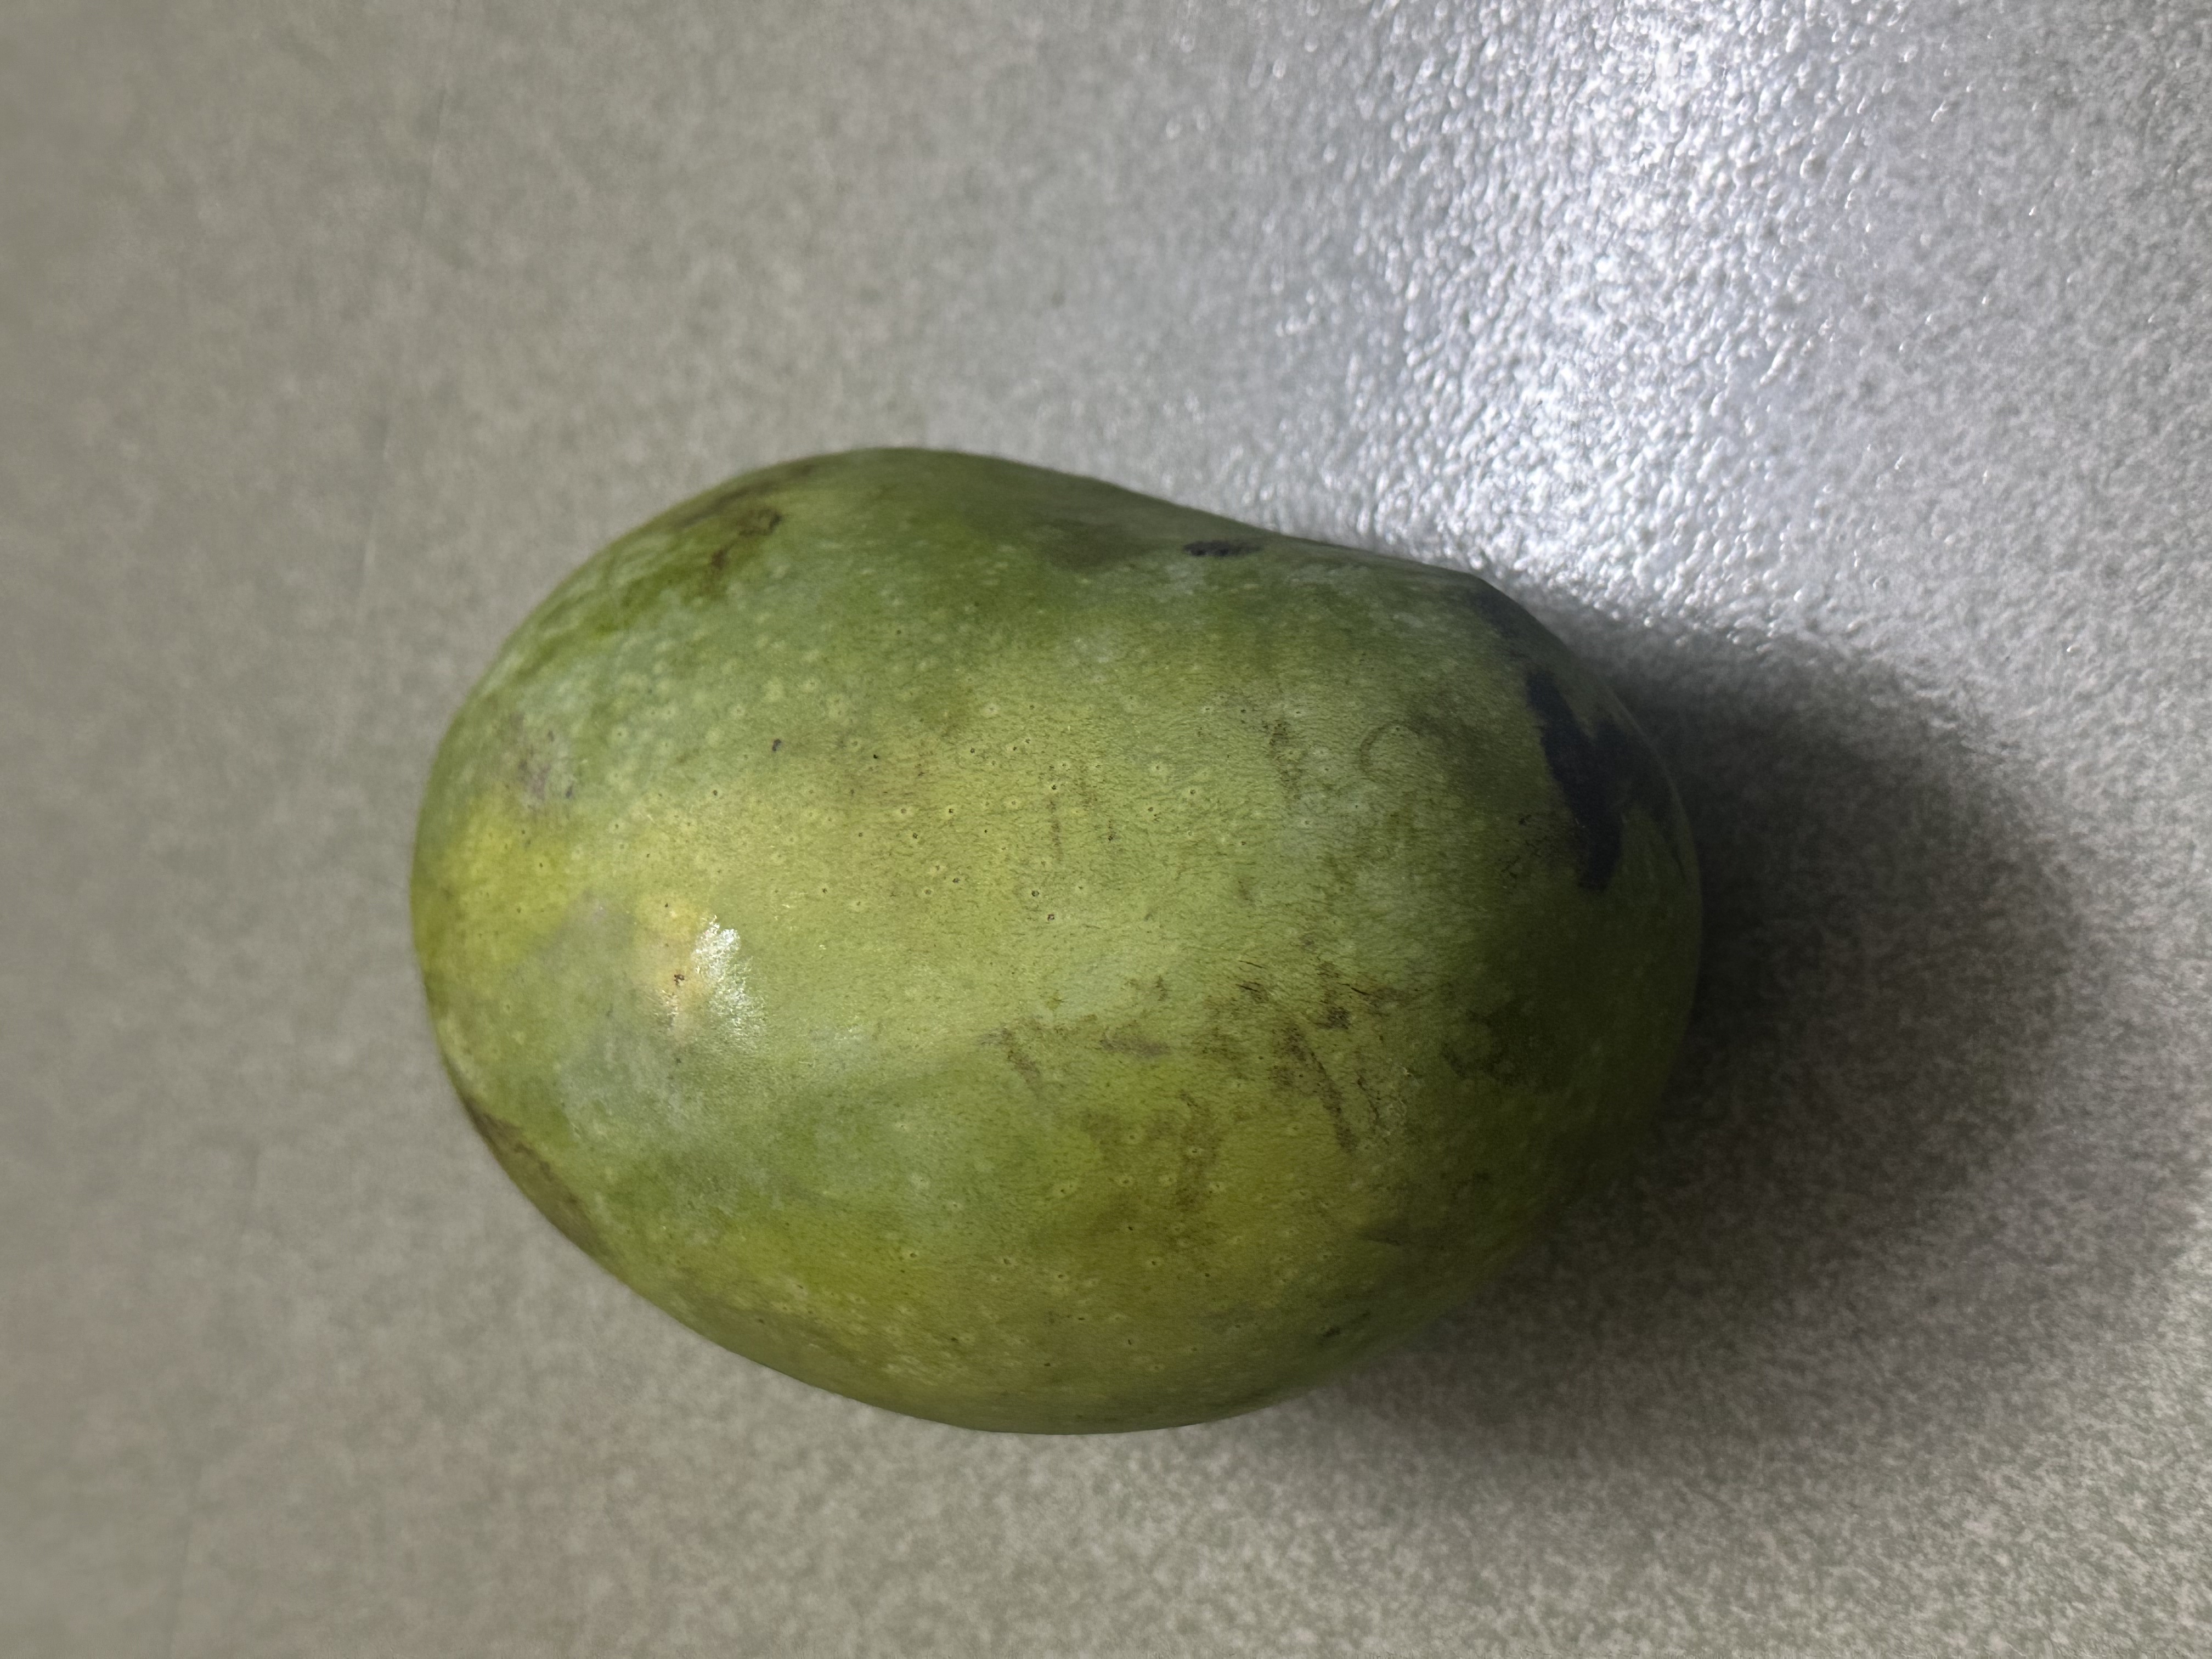
Mango variety: Fazlee